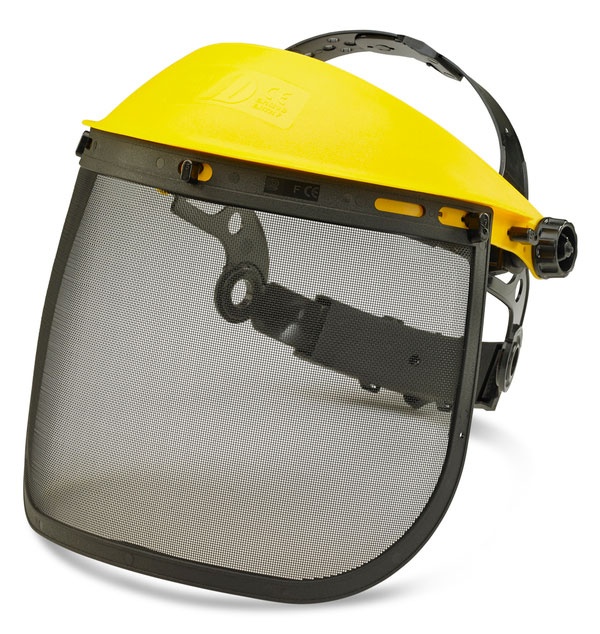
B-Brand Steel Mesh Visor 7.5
Steel mesh visor suitable for slot fixing to B-Brand headgear. To be used in conjuction with B-Brand Headgear system BBHG. Conforms to EN 1731 (When worn with appropriate Headgear) - S = Reinforced Solidity (12m/s)can also be used with BBFK
Brand: B-Brand Eyewear Range
Category: Business & Industrial > Work Safety Protective Gear > Protective Eyewear > Face Shields